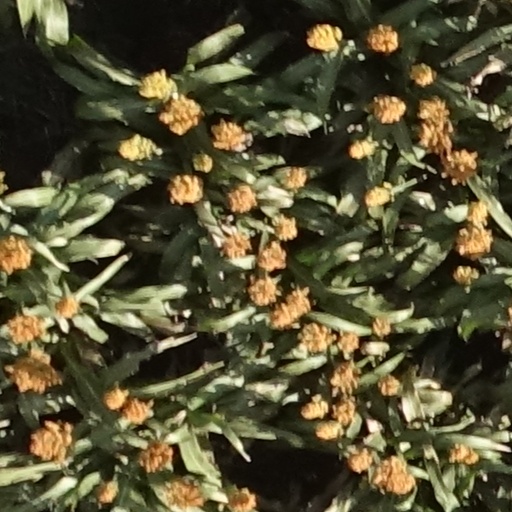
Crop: sorghum